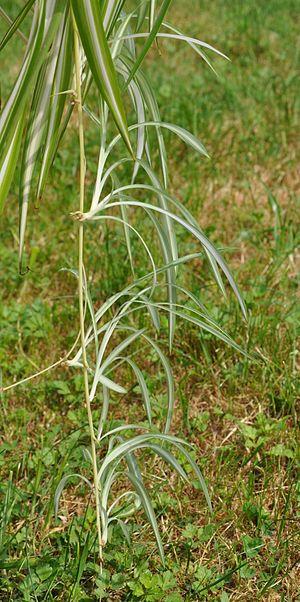
Stolons de Chlorophytum
Le stolon est un organe végétal de multiplication végétative. C'est une tige aérienne rampante ou arquée contrairement au rhizome, tige tubérisée souterraine et parfois subaquatique.